Pasig River Ferry Service

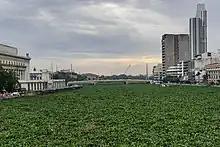
The proliferation of water hyacinths in the Intramuros-Binondo segment of the Pasig River.

In 1990, Filipino shipping conglomerate Magsaysay Lines began operating Metro Ferry as an alternative mode of transport along the Pasig River to alleviate the traffic problem in Manila. The Metro Ferry operated a route from Guadalupe in then-municipality of Makati down to Escolta Street in Manila, spanning a total length of using river-side sheds as stations and piers constructed by the Philippine Ports Authority. The service, however, lasted only for a year, closing in 1991. Its short-lived operation was beset by problems such as the proliferation of informal settlers along the route, water lilies, garbage and other debris clogging the waters. Aside from the foul odors permeating the environs, these problems also prevented the boats from traveling at normal speeds.